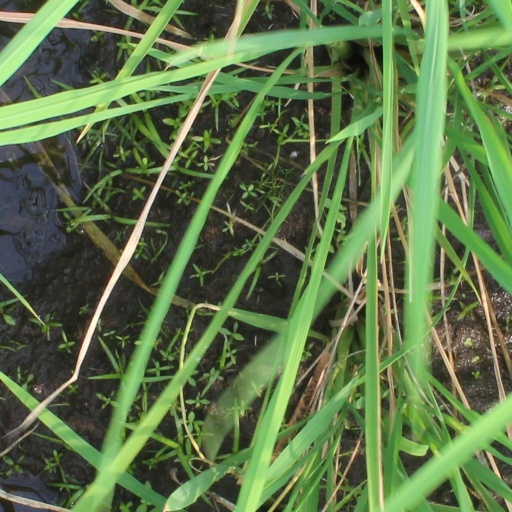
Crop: rice